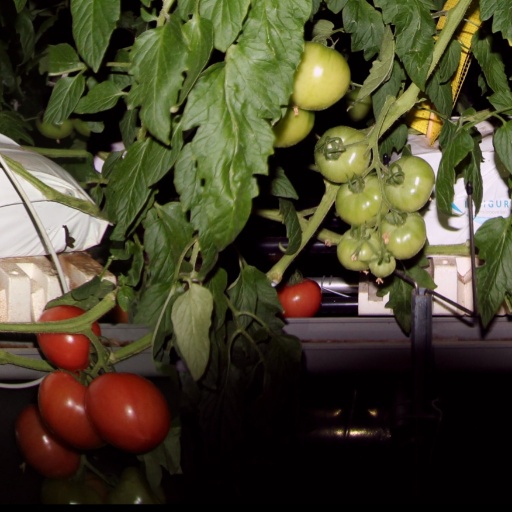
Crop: tomato